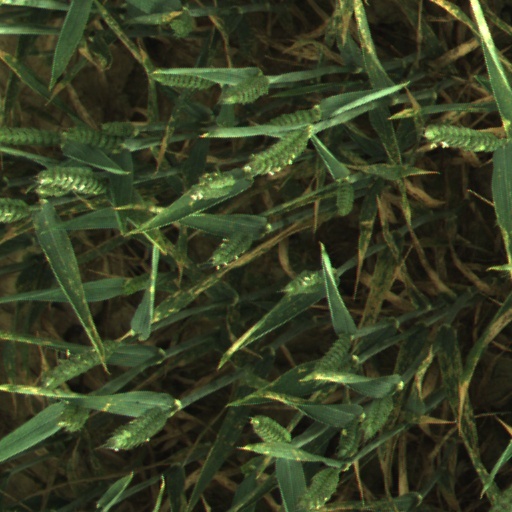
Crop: wheat